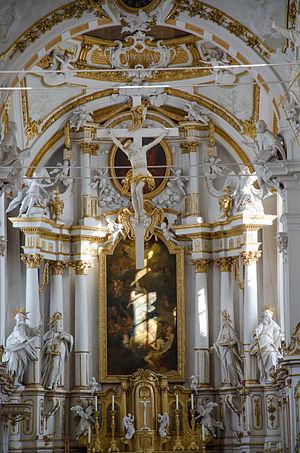
L'église Saint-Pierre-et-Saint-Paul d'Oberelchingen est une église catholique paroissiale, et église de procession, située dans le quartier Oberelchingen de la commune d'Elchingen dans l'arrondissement de Neu-Ulm du district de Souabe en Bavière. Elle a été édifiée au XIIᵉ siècle en tant qu'église abbatiale de l’ancienne abbaye bénédictine de Elchingen. La construction romane initiale a été profondément transformée au XVIIᵉ siècle, puis remaniée au milieu du XVIIIᵉ siècle dans le style du rococo. La nef a été décorée à la fin du XVIIIᵉ siècle dans le style néo-classique débutant.